Reactions to the assassination of Jamal Khashoggi

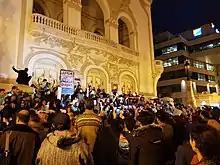
Protest in Tunis against the visit of Mohammed bin Salman, 26 November 2018

Senator Rand Paul said that he would attempt to force a vote on blocking future arms sales to Saudi Arabia. Senator Bob Corker, the chair of the Senate Foreign Relations Committee, sent a letter to Trump over Khashoggi's disappearance. Signed by the entire Committee other than Senator Paul who prepared his own letter, it "instructs the administration to determine whether Khashoggi was indeed kidnapped, tortured, or murdered by the Saudi government and, as the Global Magnitsky Act requires, to respond within 120 days with a determination of sanctions against individuals who may have been responsible".